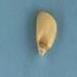
Maize quality: Good